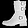
Label: Ankle boot